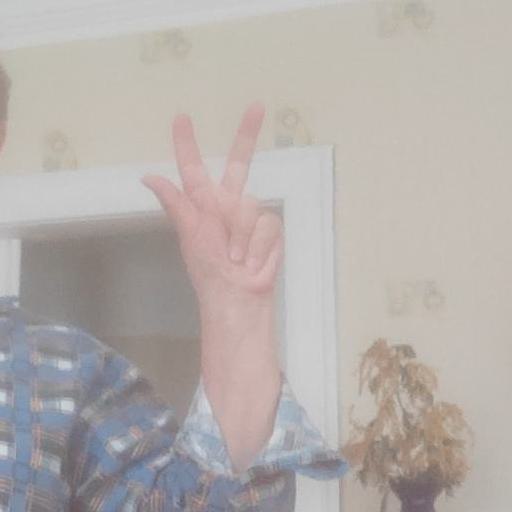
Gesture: three2